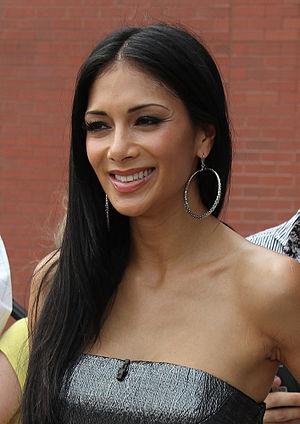
Nicole Prascovia Elikolani Valiente Scherzinger, née le 29 juin 1978, est une chanteuse, danseuse, parolière et actrice américaine d'origine hawaïenne.